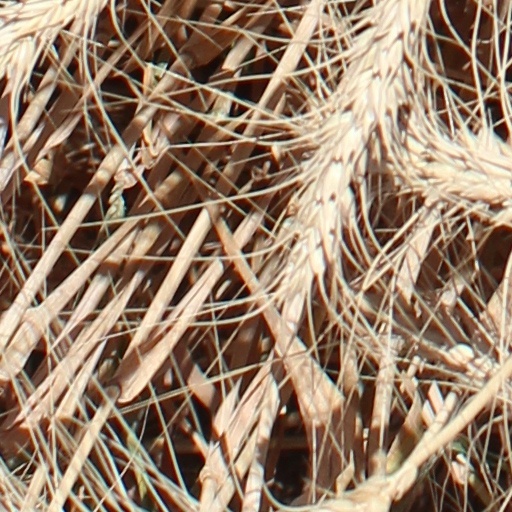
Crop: wheat